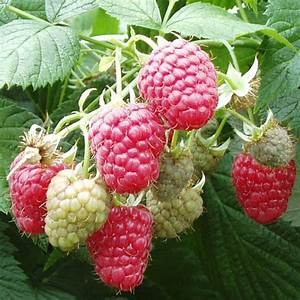
Label: raspberry